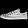
Label: Sneaker